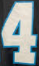
Number: 4